Question: Who captured this photo?
Tambaya: Wa ya ɗauki wannan hoton?
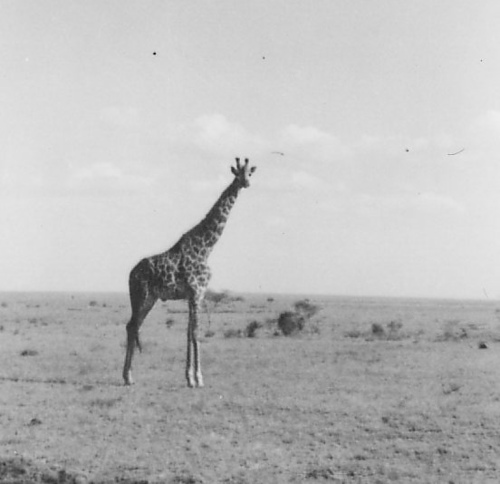
Answer: A photographer.
Amsa: Mai sana'ar ɗaukan hoto.